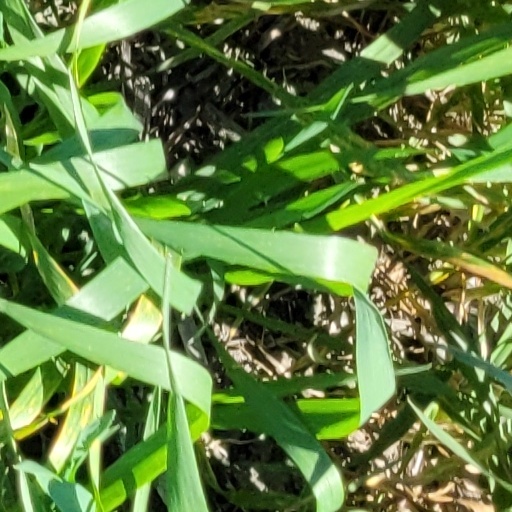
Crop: wheat